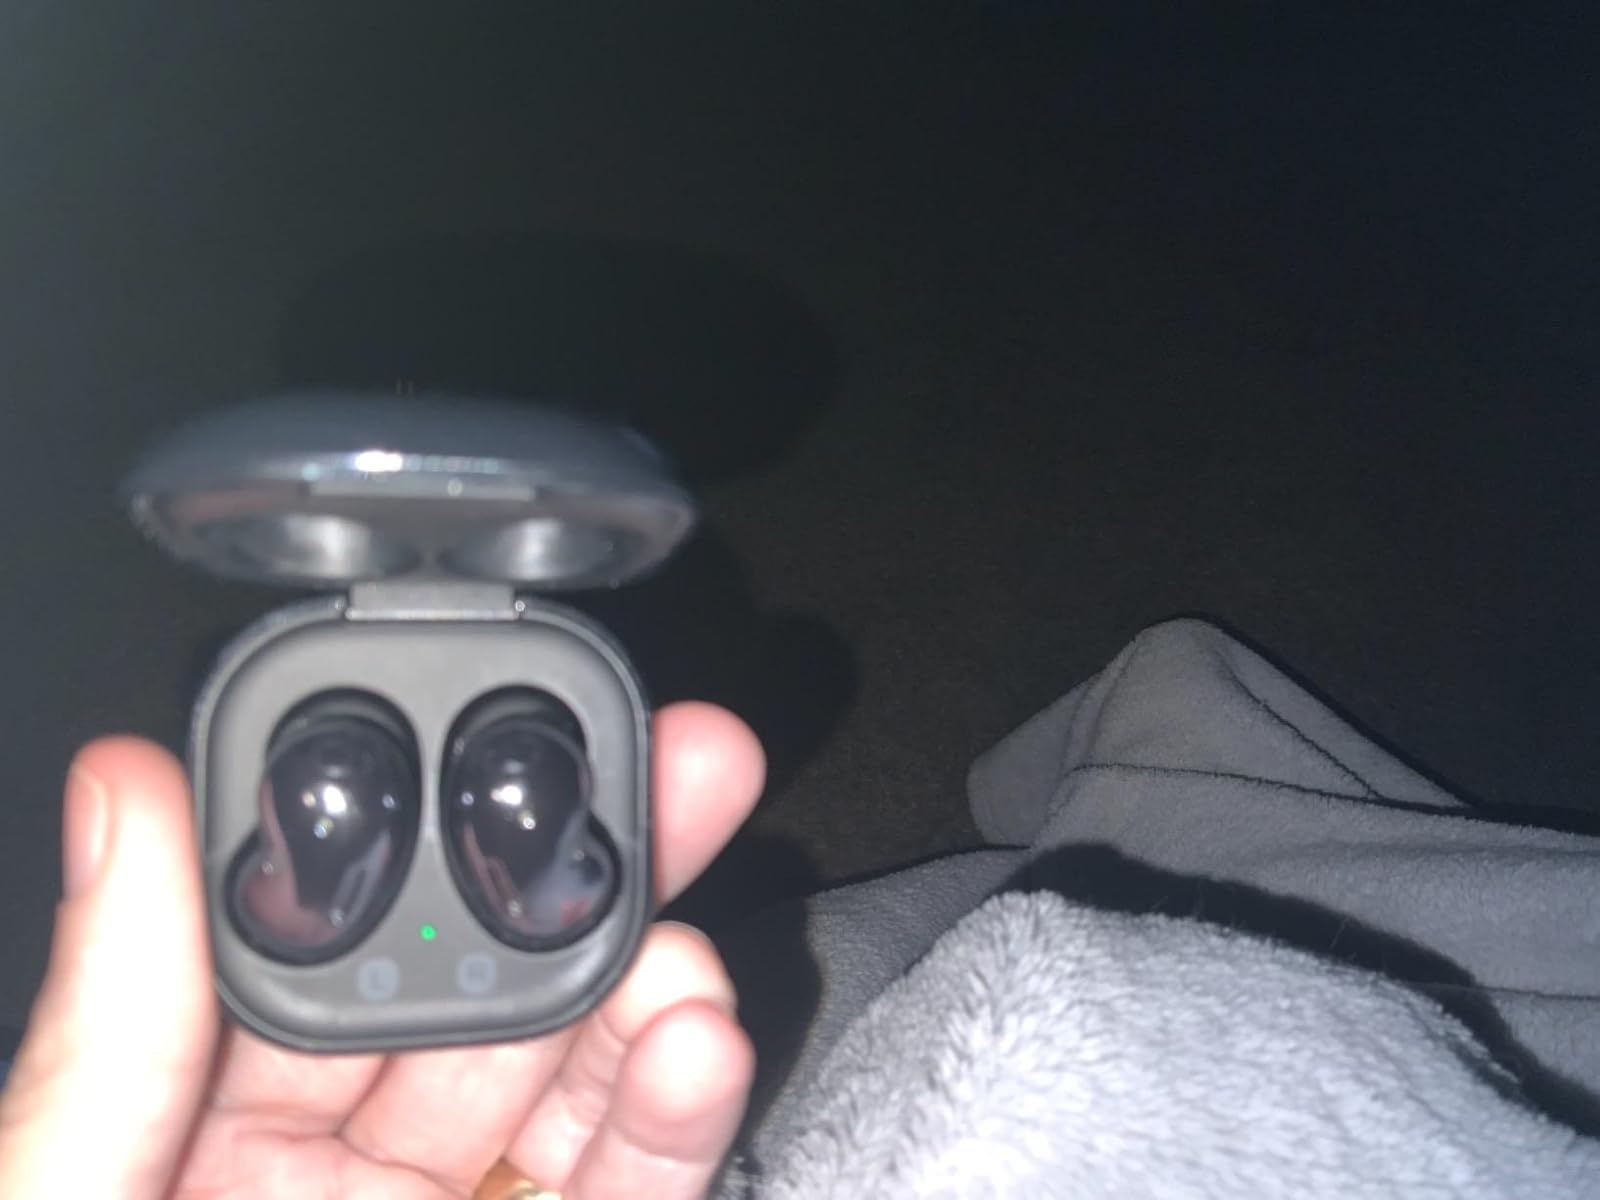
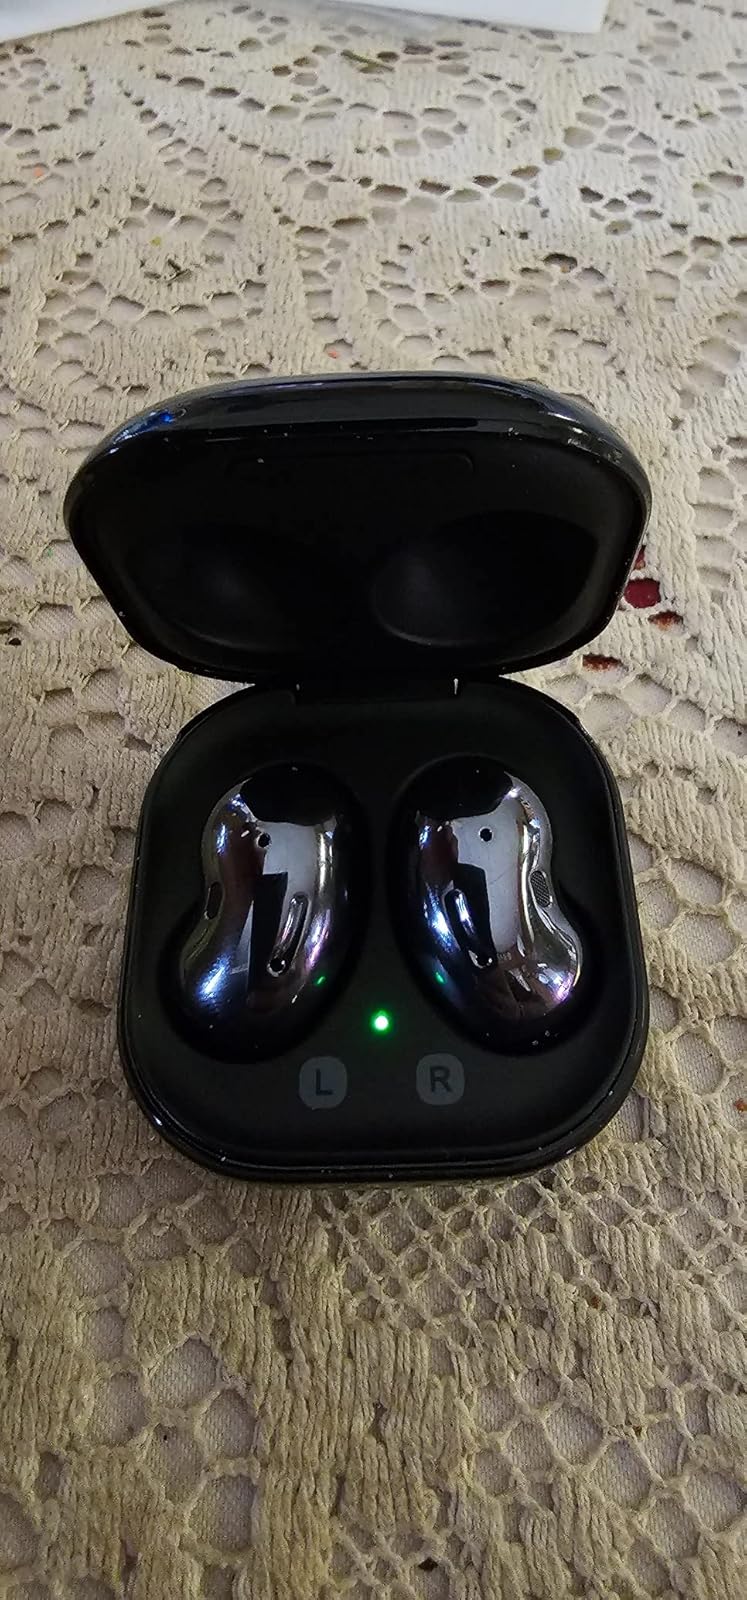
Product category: earbuds
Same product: yes